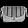
Label: Bag